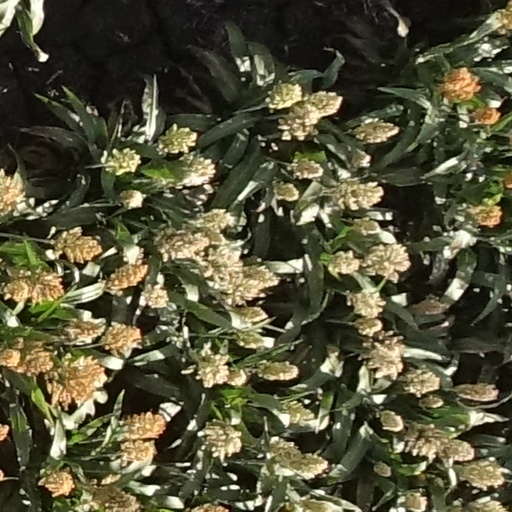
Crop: sorghum